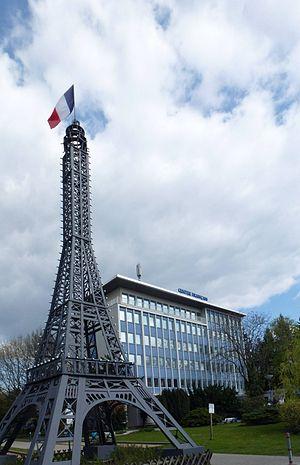
Le Centre Français de Berlin est un centre culturel franco-allemand à Berlin, dans le quartier de Wedding. Il se trouve dans le même bâtiment que l'Hôtel de France, ainsi que le Restaurant français "La Gourmanderie".